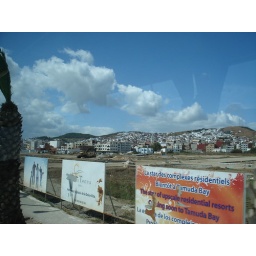
Typical scene when looking out the window of the bus in Morocco